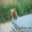
Label: bear